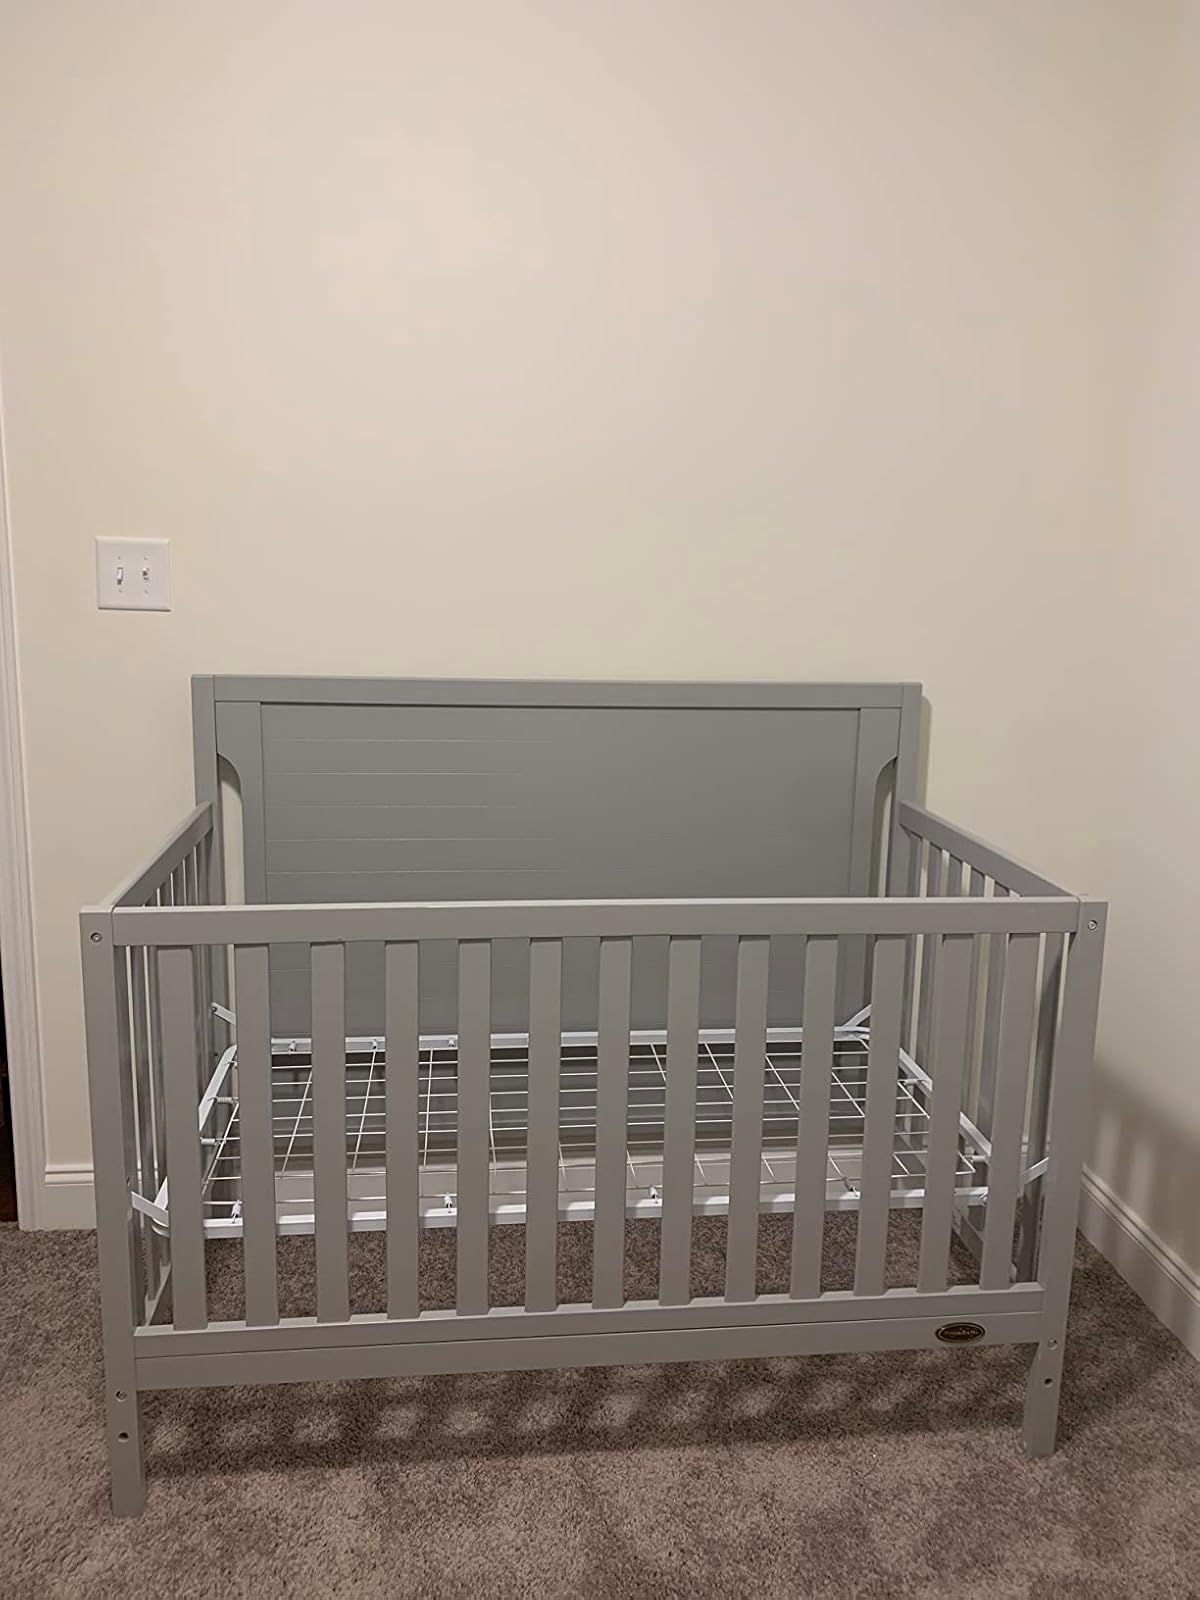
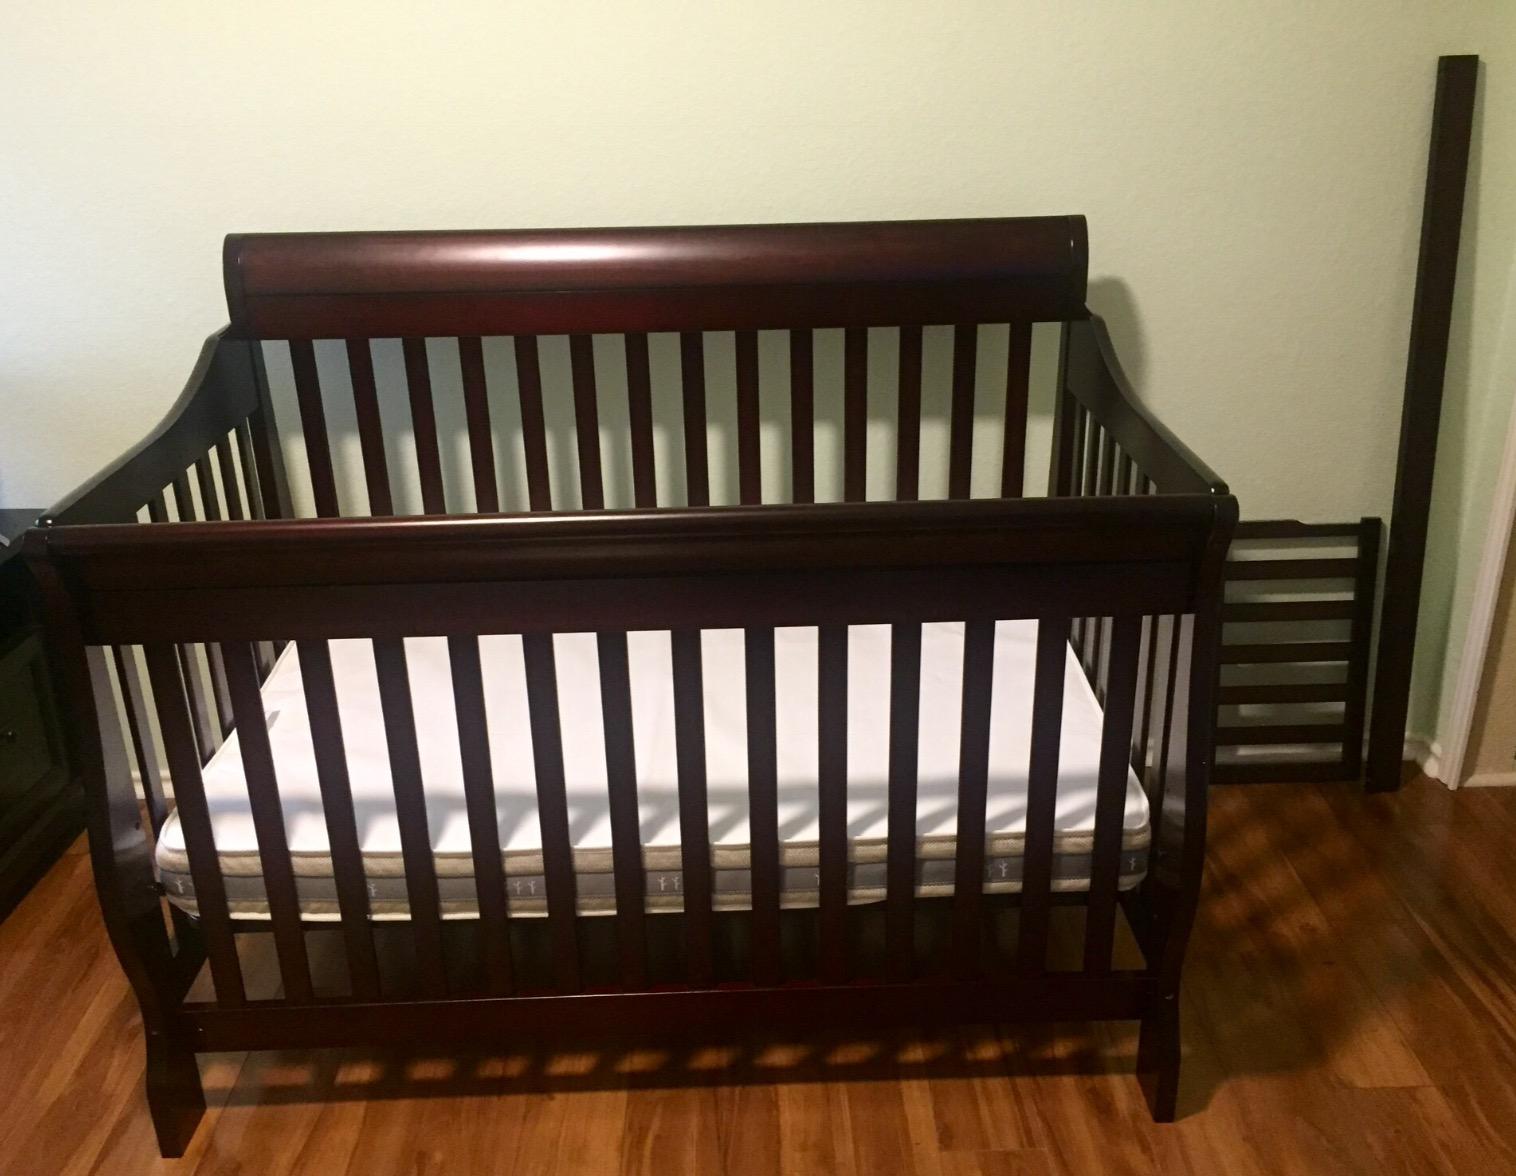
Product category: products_crib
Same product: no